RNAS Yeovilton (HMS Heron)

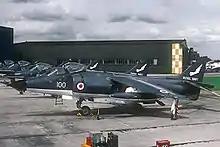

750 Naval Air Squadron was formed at RNAS Ford on , from the Royal Navy Observer School, but after Ford was bombed early in the war, it moved to RNAS Yeovilton. They were joined by 751 and 752 Squadrons, with the Naval Air Fighter School soon following. In addition, Westland Aircraft developed a repair facility at the site.